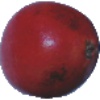
Label: pomegranate